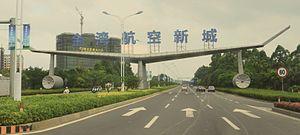
Le portail en forme d'aéroplane à réaction de la Ville nouvelle aérospatiale de Jinwan (金湾航空新城), où se situe l'aéroport de Zhuhai Sanzao et le show aérien de Chine à Zhuhai. 中文: 于珠海市的金湾航空新城大门。珠海金湾机场在这个地方
Zhuhai est une ville-préfecture sur la côte sud de la province du Guangdong en Chine, limitrophe de Macao.